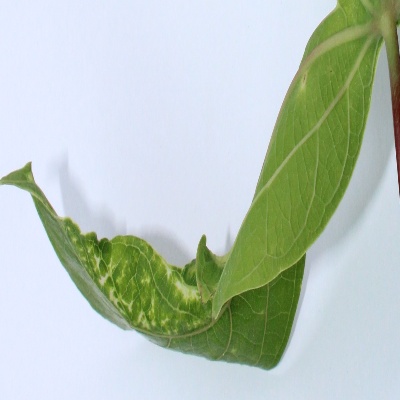
Crop: Cassava
Condition: mosaic